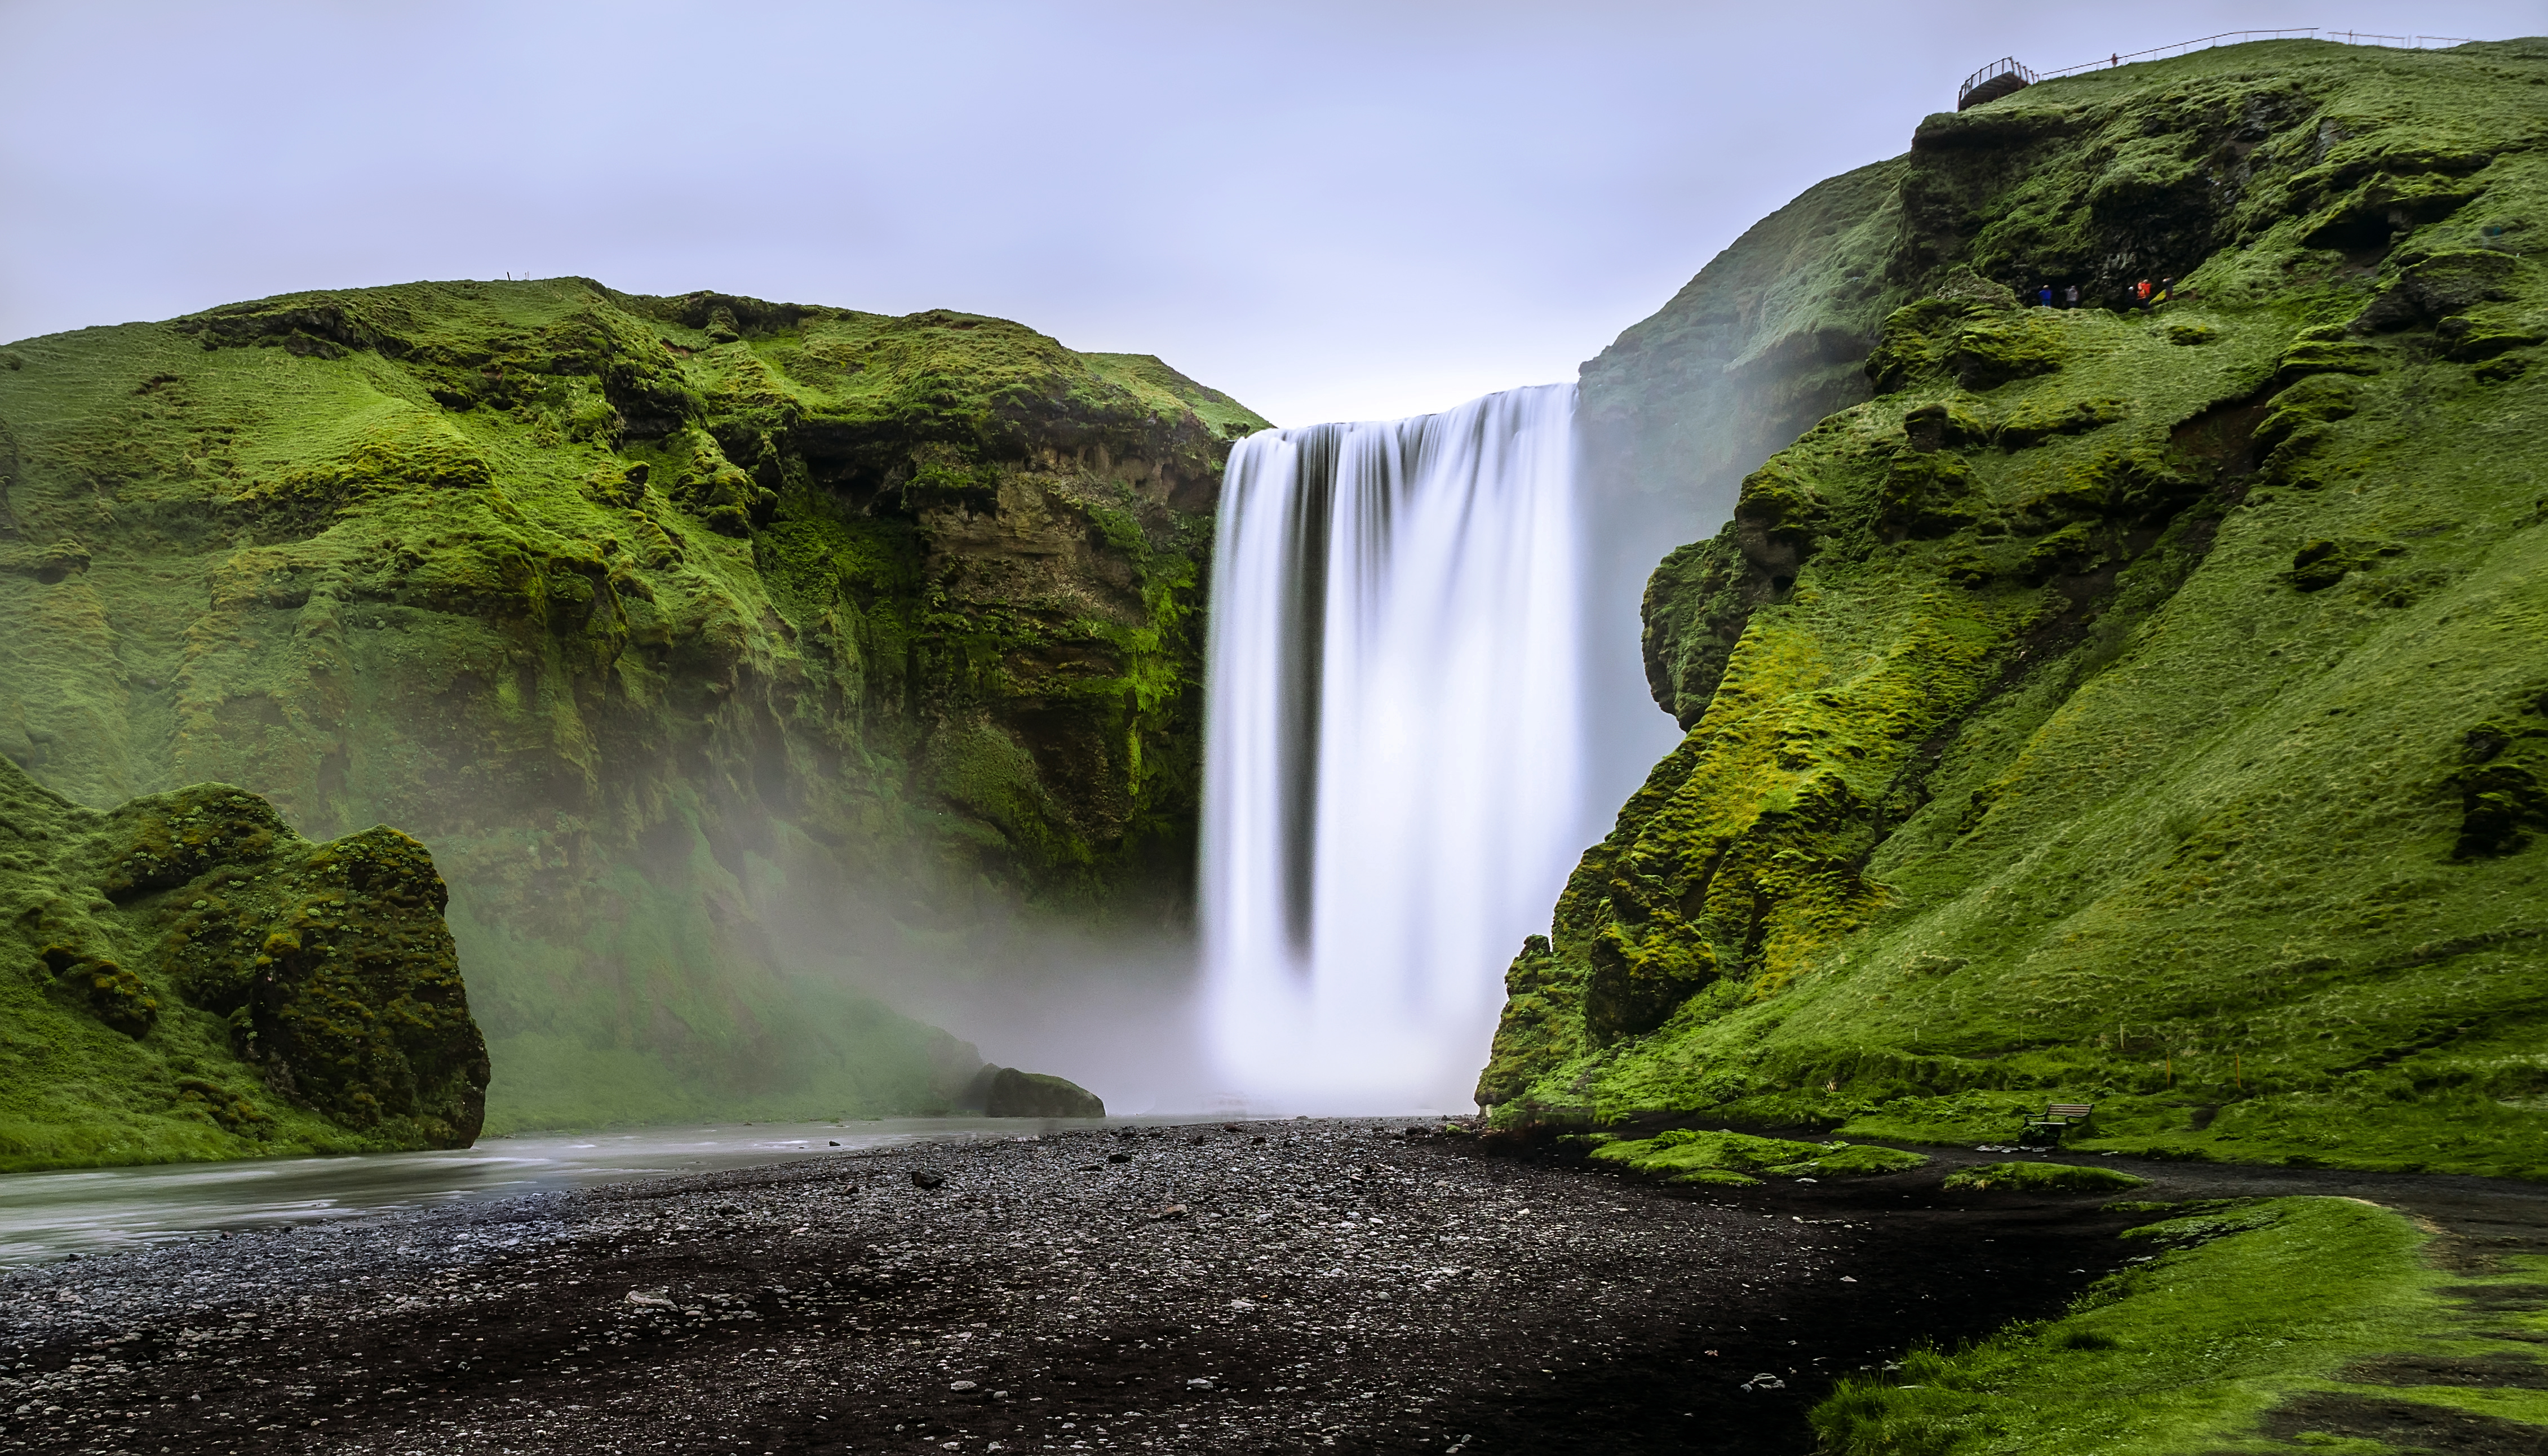
landscape, water, nature, rock, waterfall, creative, photography, land, photo, cliff, stream, green, toolkit, scenery, fjord, terrain, body of water, free, use, fantastic, colours, remix, non, commons, commercial, wide, angle, wasserfall, nice, scape, water feature, lenny, k, edit, actions, noncommercial, distribute, lennykphotography